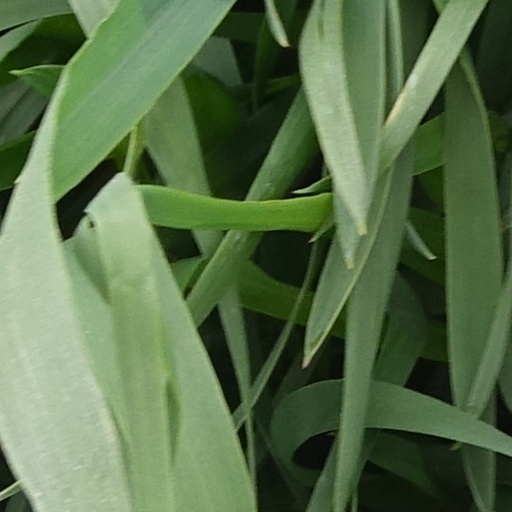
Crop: wheat